Danila Smirnov

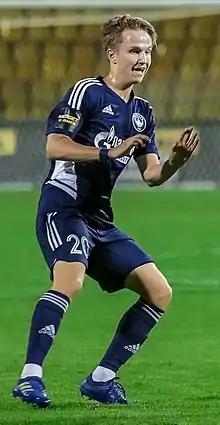
Smirnov with Volgar Astrakhan in 2022

Danila Olegovich Smirnov (born 7 June 2001) is a Russian football player who plays as a central midfielder for Astrakhan.